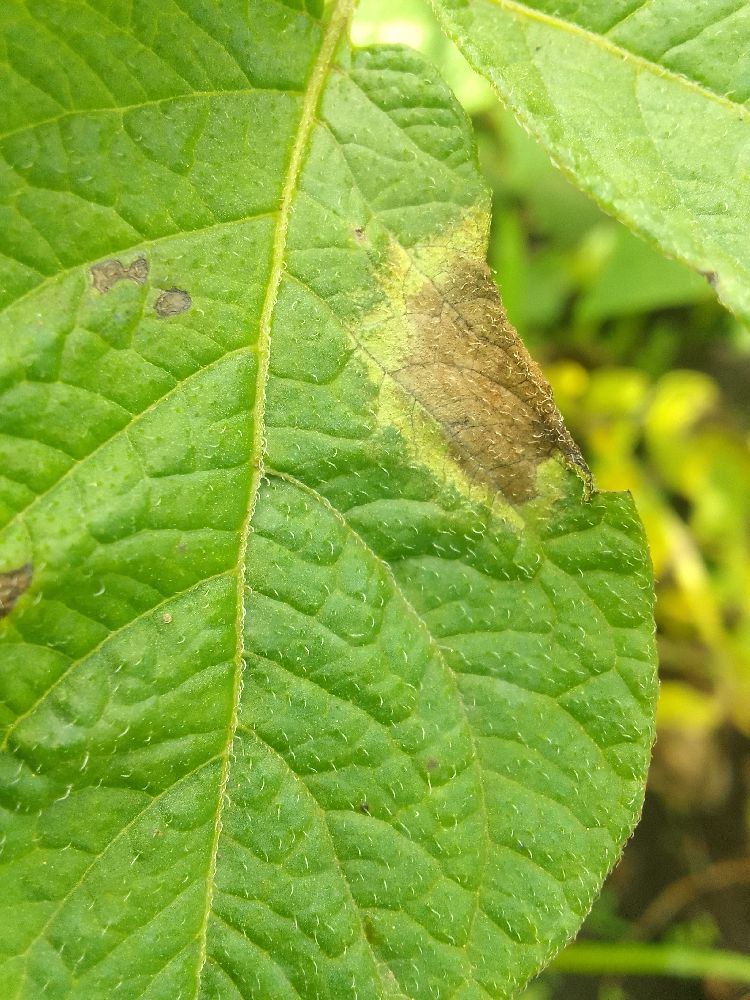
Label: Late blight